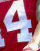
Number: 4